Red Hook Crit

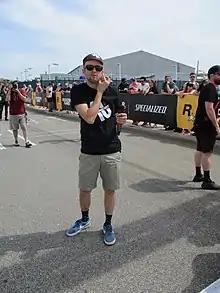
David Trimble, the founder of the event, pictured in 2017

Riders used brakeless fixed-gear bicycles. There were often crashes during the races due to the high speeds and technical courses. It was at one time sponsored by Rockstar Games, among others.